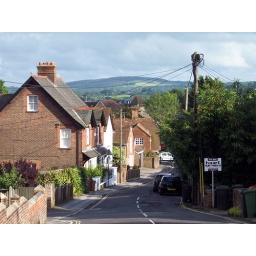
A street in Petersfield viewed from the bridge that goes over the train tracks.